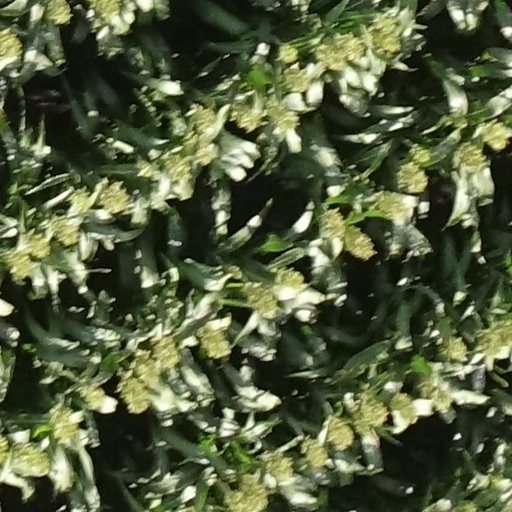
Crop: sorghum